Philippe du Bec

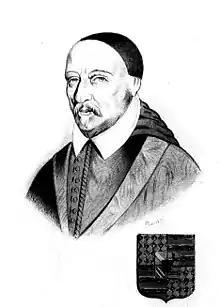
Bmr 92 Phillipe du Bec

Philippe Crespin du Bec (1519 – January 10, 1605) was a French churchman of the 16th century. He was successively Bishop of Vannes (1559–1566), Bishop of Nantes (1566–1594) and Archbishop of Reims (1594–1605). Master of the King's Chapel and Commander of the Order of the Holy Spirit.